Max Zaritsky

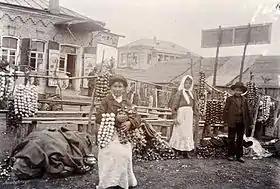
Zaritsky was born in Petrikov (now Pyetrykaw, Belarus), here shown in a 1912 market for onions and garlic

Max Zaritsky was born on April 15, 1885 in Petrikov, in the Russian Empire. His father was a rabbi. In 1906, he immigrated to the United States at age 21.